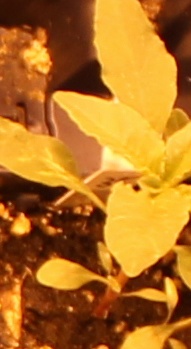
Label: Waterhemp